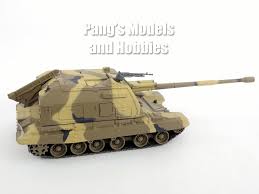
Label: Self Propelled Artillery